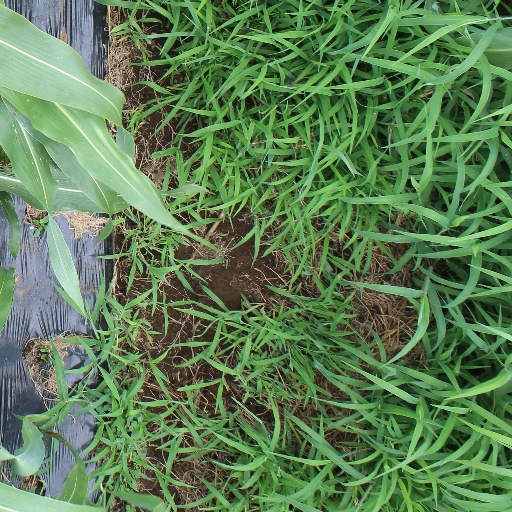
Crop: sorghum